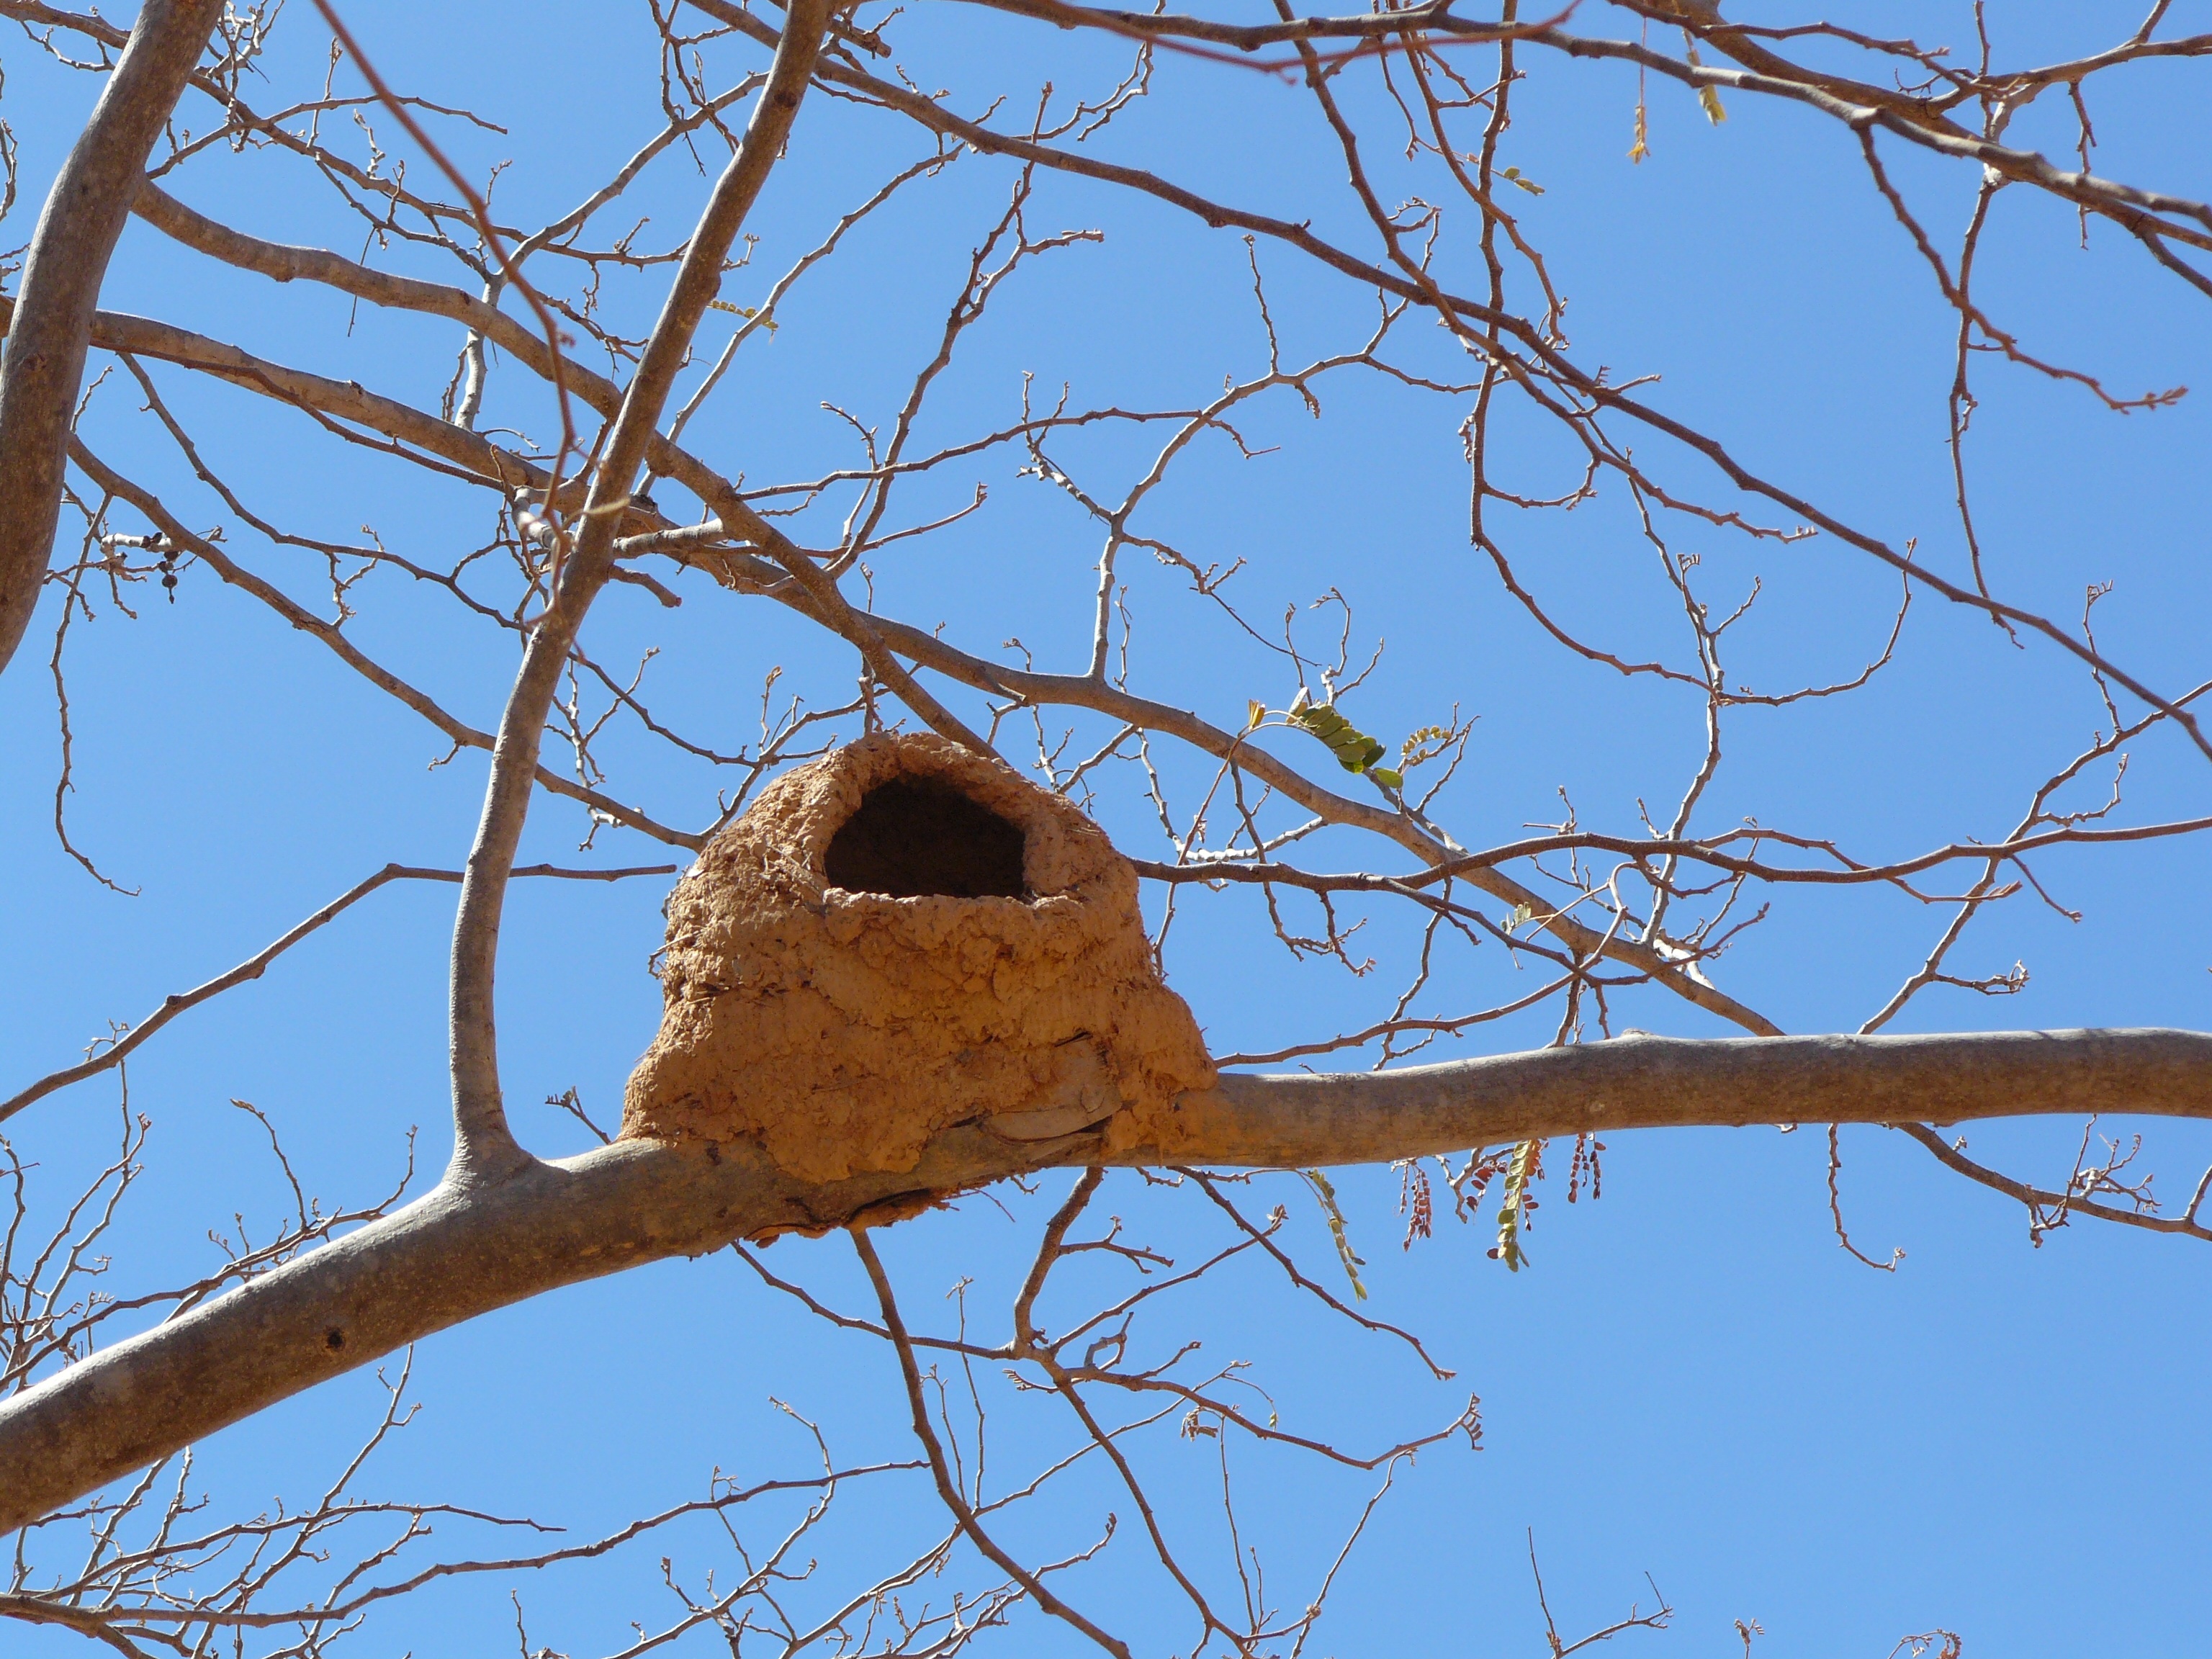
tree, nature, branch, winter, bird, sky, flower, wildlife, fauna, twig, animals, brazil, nest, bird's nest, old world flycatcher, woody plant, perching bird